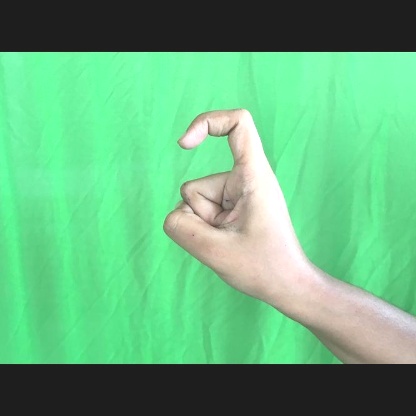
Mudra: Tamarachudam